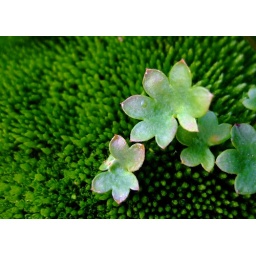
Unknown wildflower growing on rock in a lush creek bed near Elfin Lakes.